Skateboard (automotive platform)

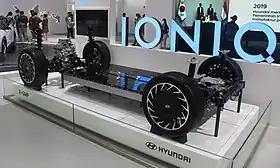
Hyundai E-GMP skateboard platform

A skateboard is a type of configuration for automotive chassis, used for automotive platforms of battery electric vehicles. The skateboard chassis includes a base structure or a platform, which houses the batteries, electric motors and other electronic components fundamental to an electric vehicle.